Floodwood, Minnesota

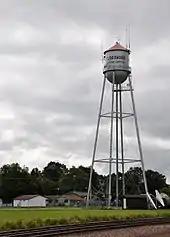
Floodwood water tower

According to the United States Census Bureau, the city has an area of , all land.